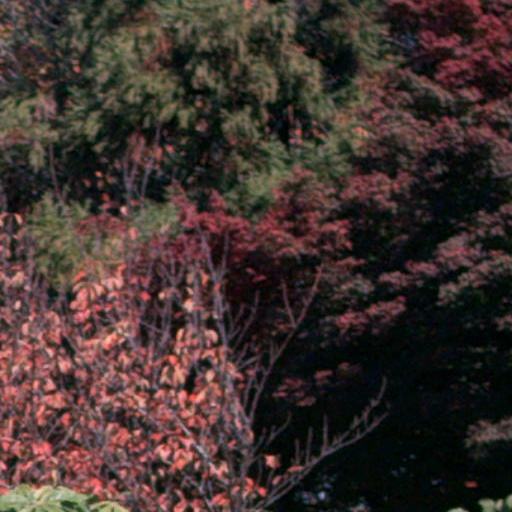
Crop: cassava